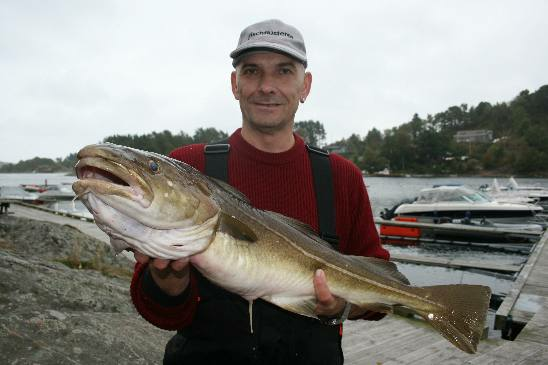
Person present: Yes